British merchant seamen of World War II

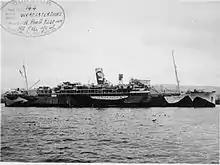
Ocean liner "Worcestershire" camouflaged and converted into an armed merchant cruiser

Until May 1941, merchant seamen sailing aboard British vessels that were attacked and sunk by enemy action received no pay from the moment the ship capsized. Many seaman fortunate enough to survive sinkings spent days or weeks in open lifeboats hoping for rescue; despite the brutal conditions sailors faced in lifeboats, this time was regarded as "non-working time," and the seaman was not paid; the reasoning given being that their employer, in the shipping company who had owned the lost vessel, no longer required their services.